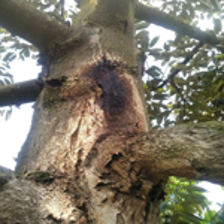
Label: stem_cracking_ gummosis